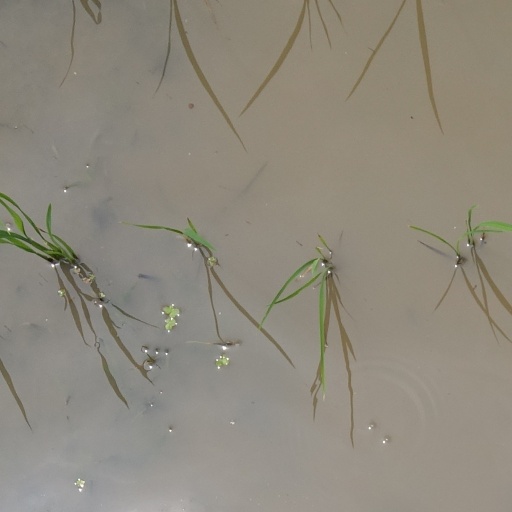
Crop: rice